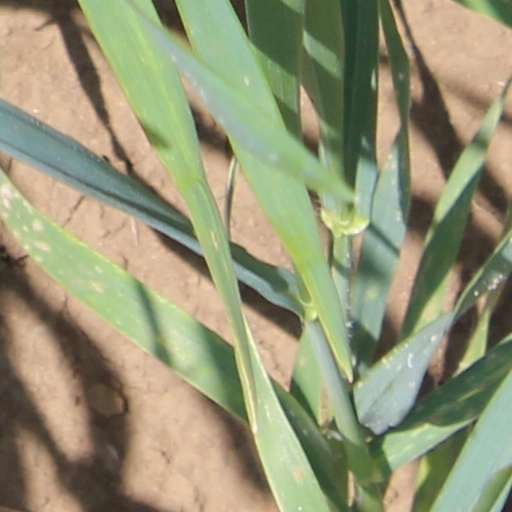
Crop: wheat